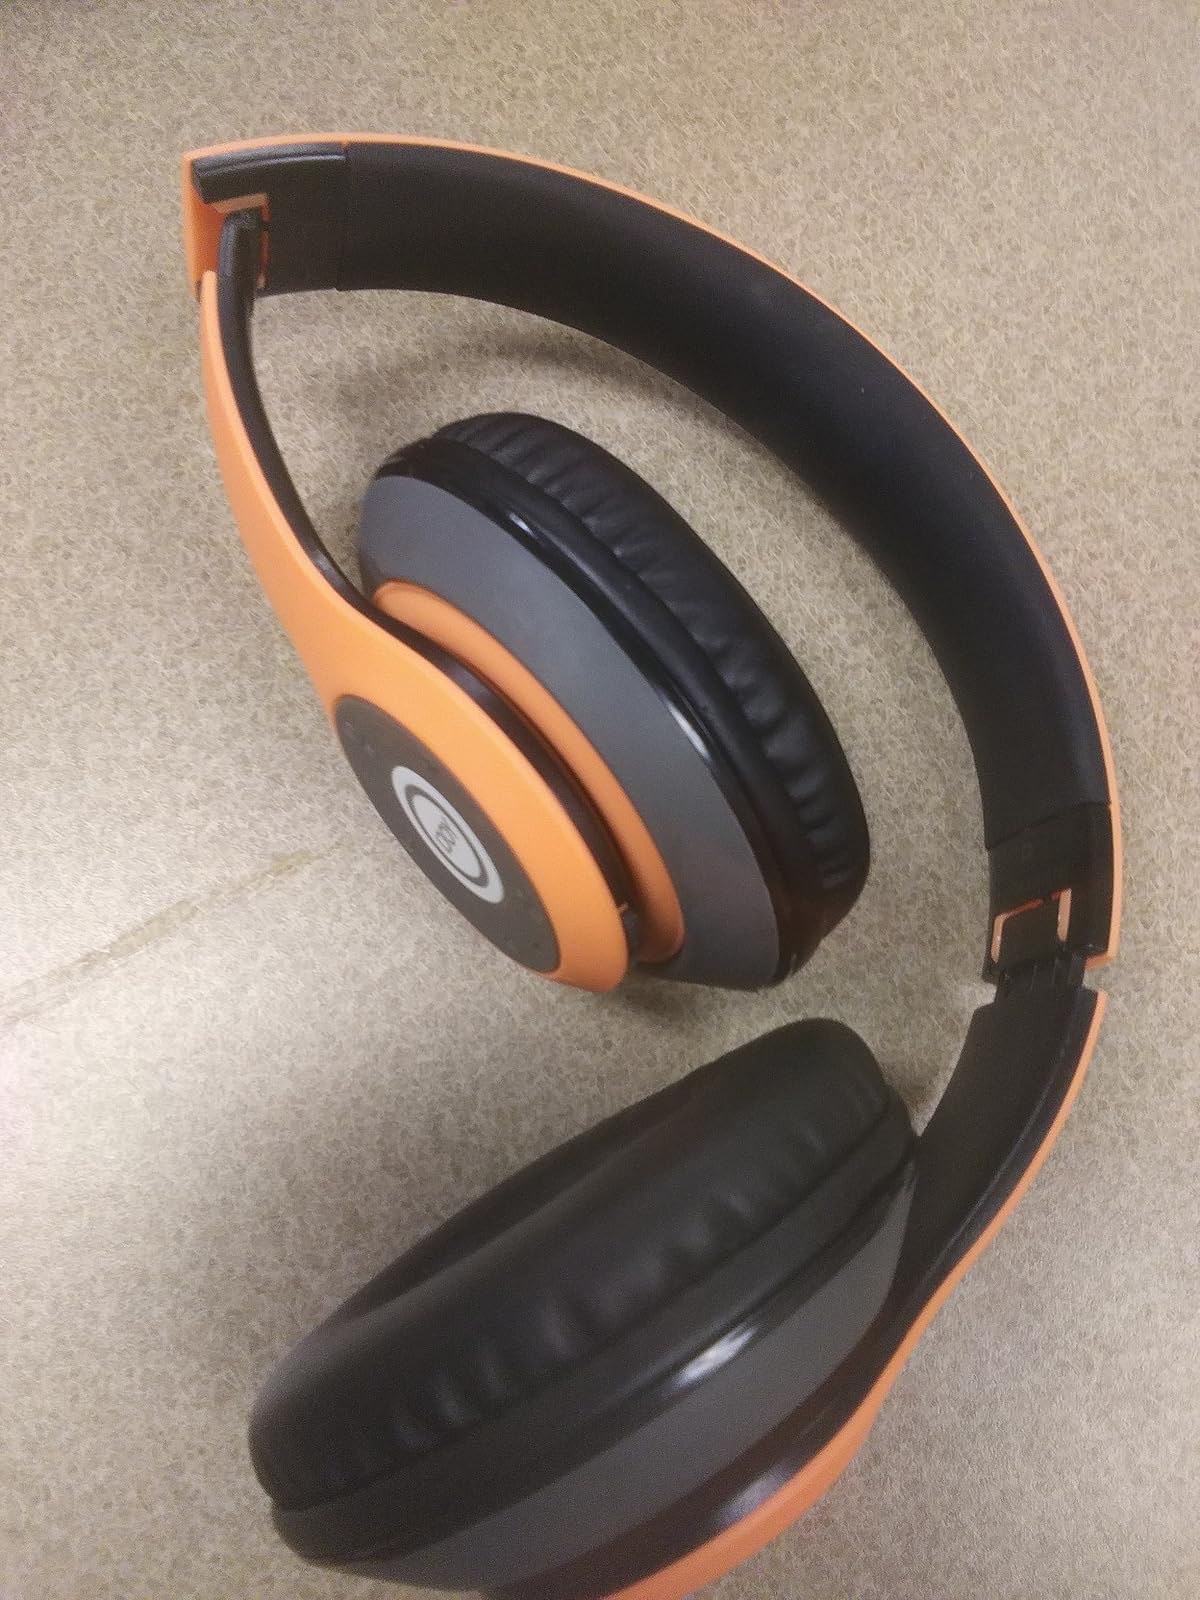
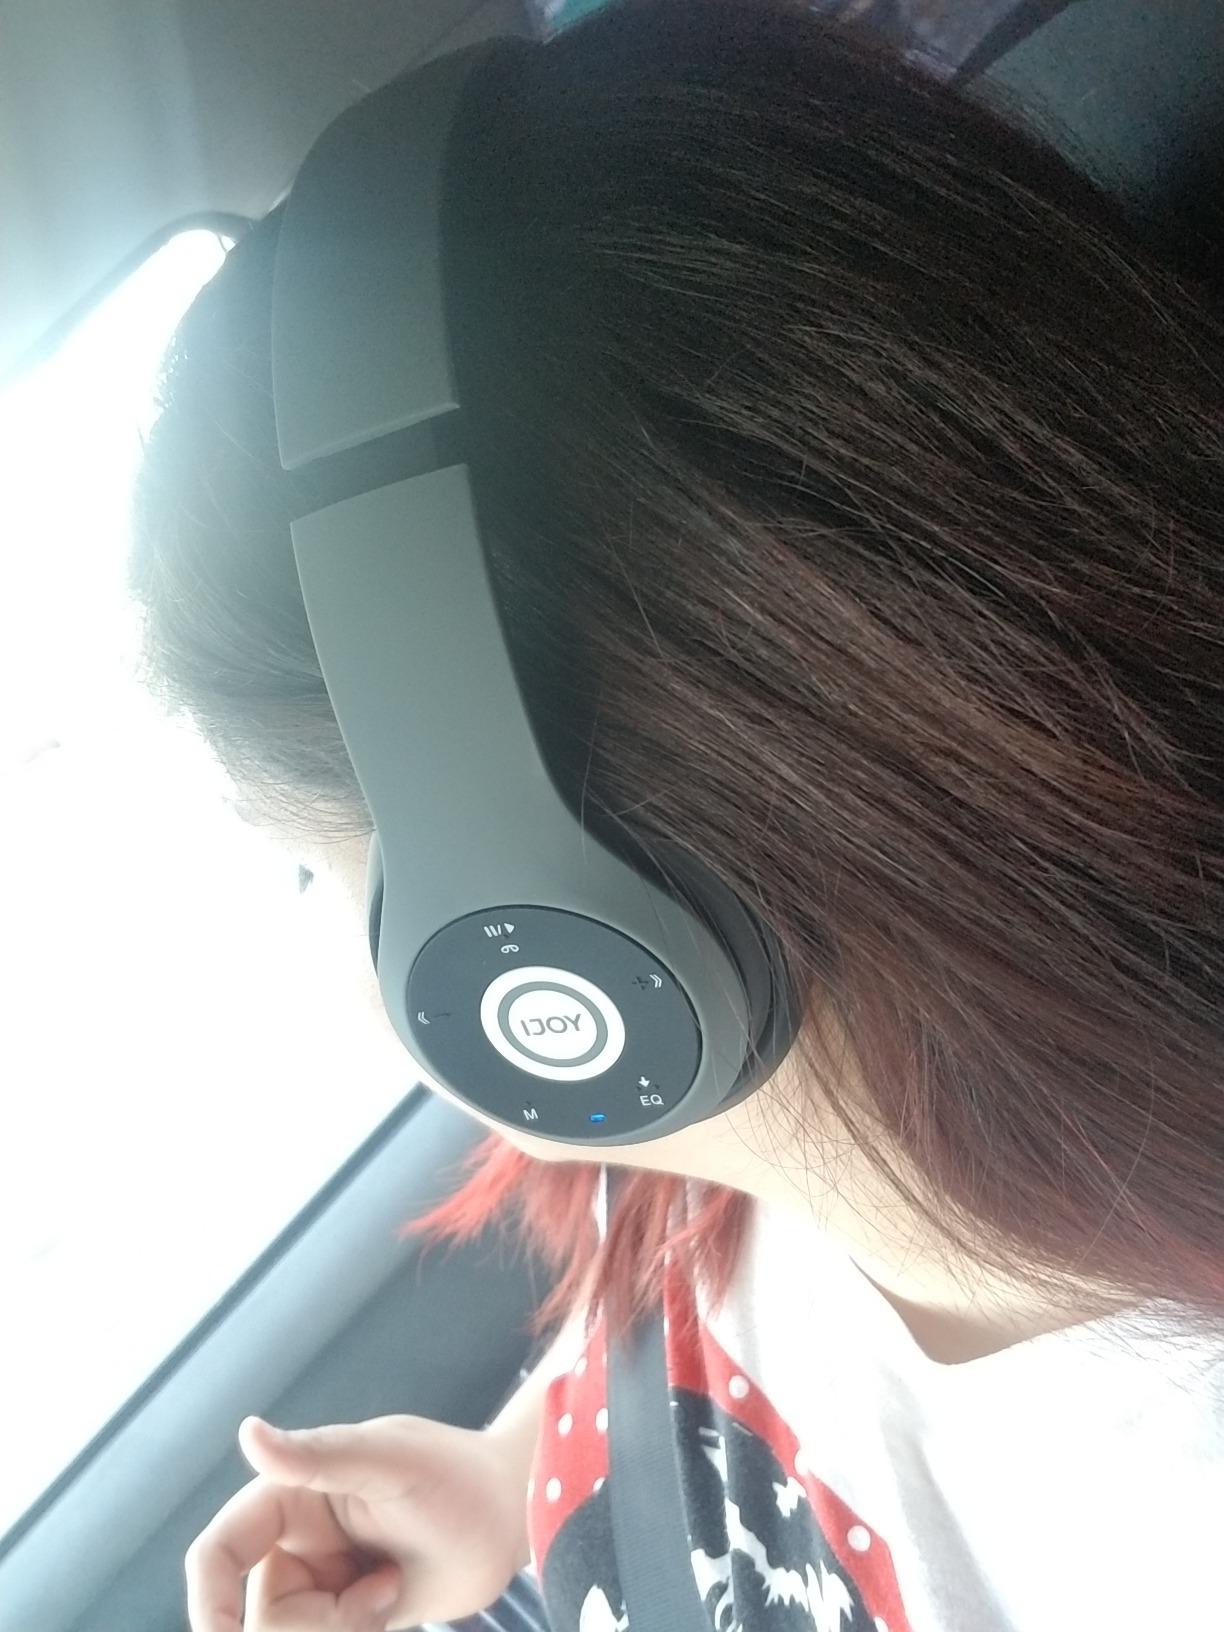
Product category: headphones
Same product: no